Mexican art

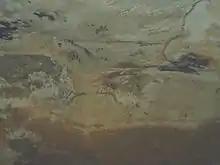
Painting cave in Yucatán

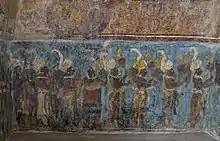
A Maya mural at Bonampak, 8th century AD.

It is believed that the American continent's oldest rock art, 7500 years old, is found in a cave on the peninsula of Baja California.